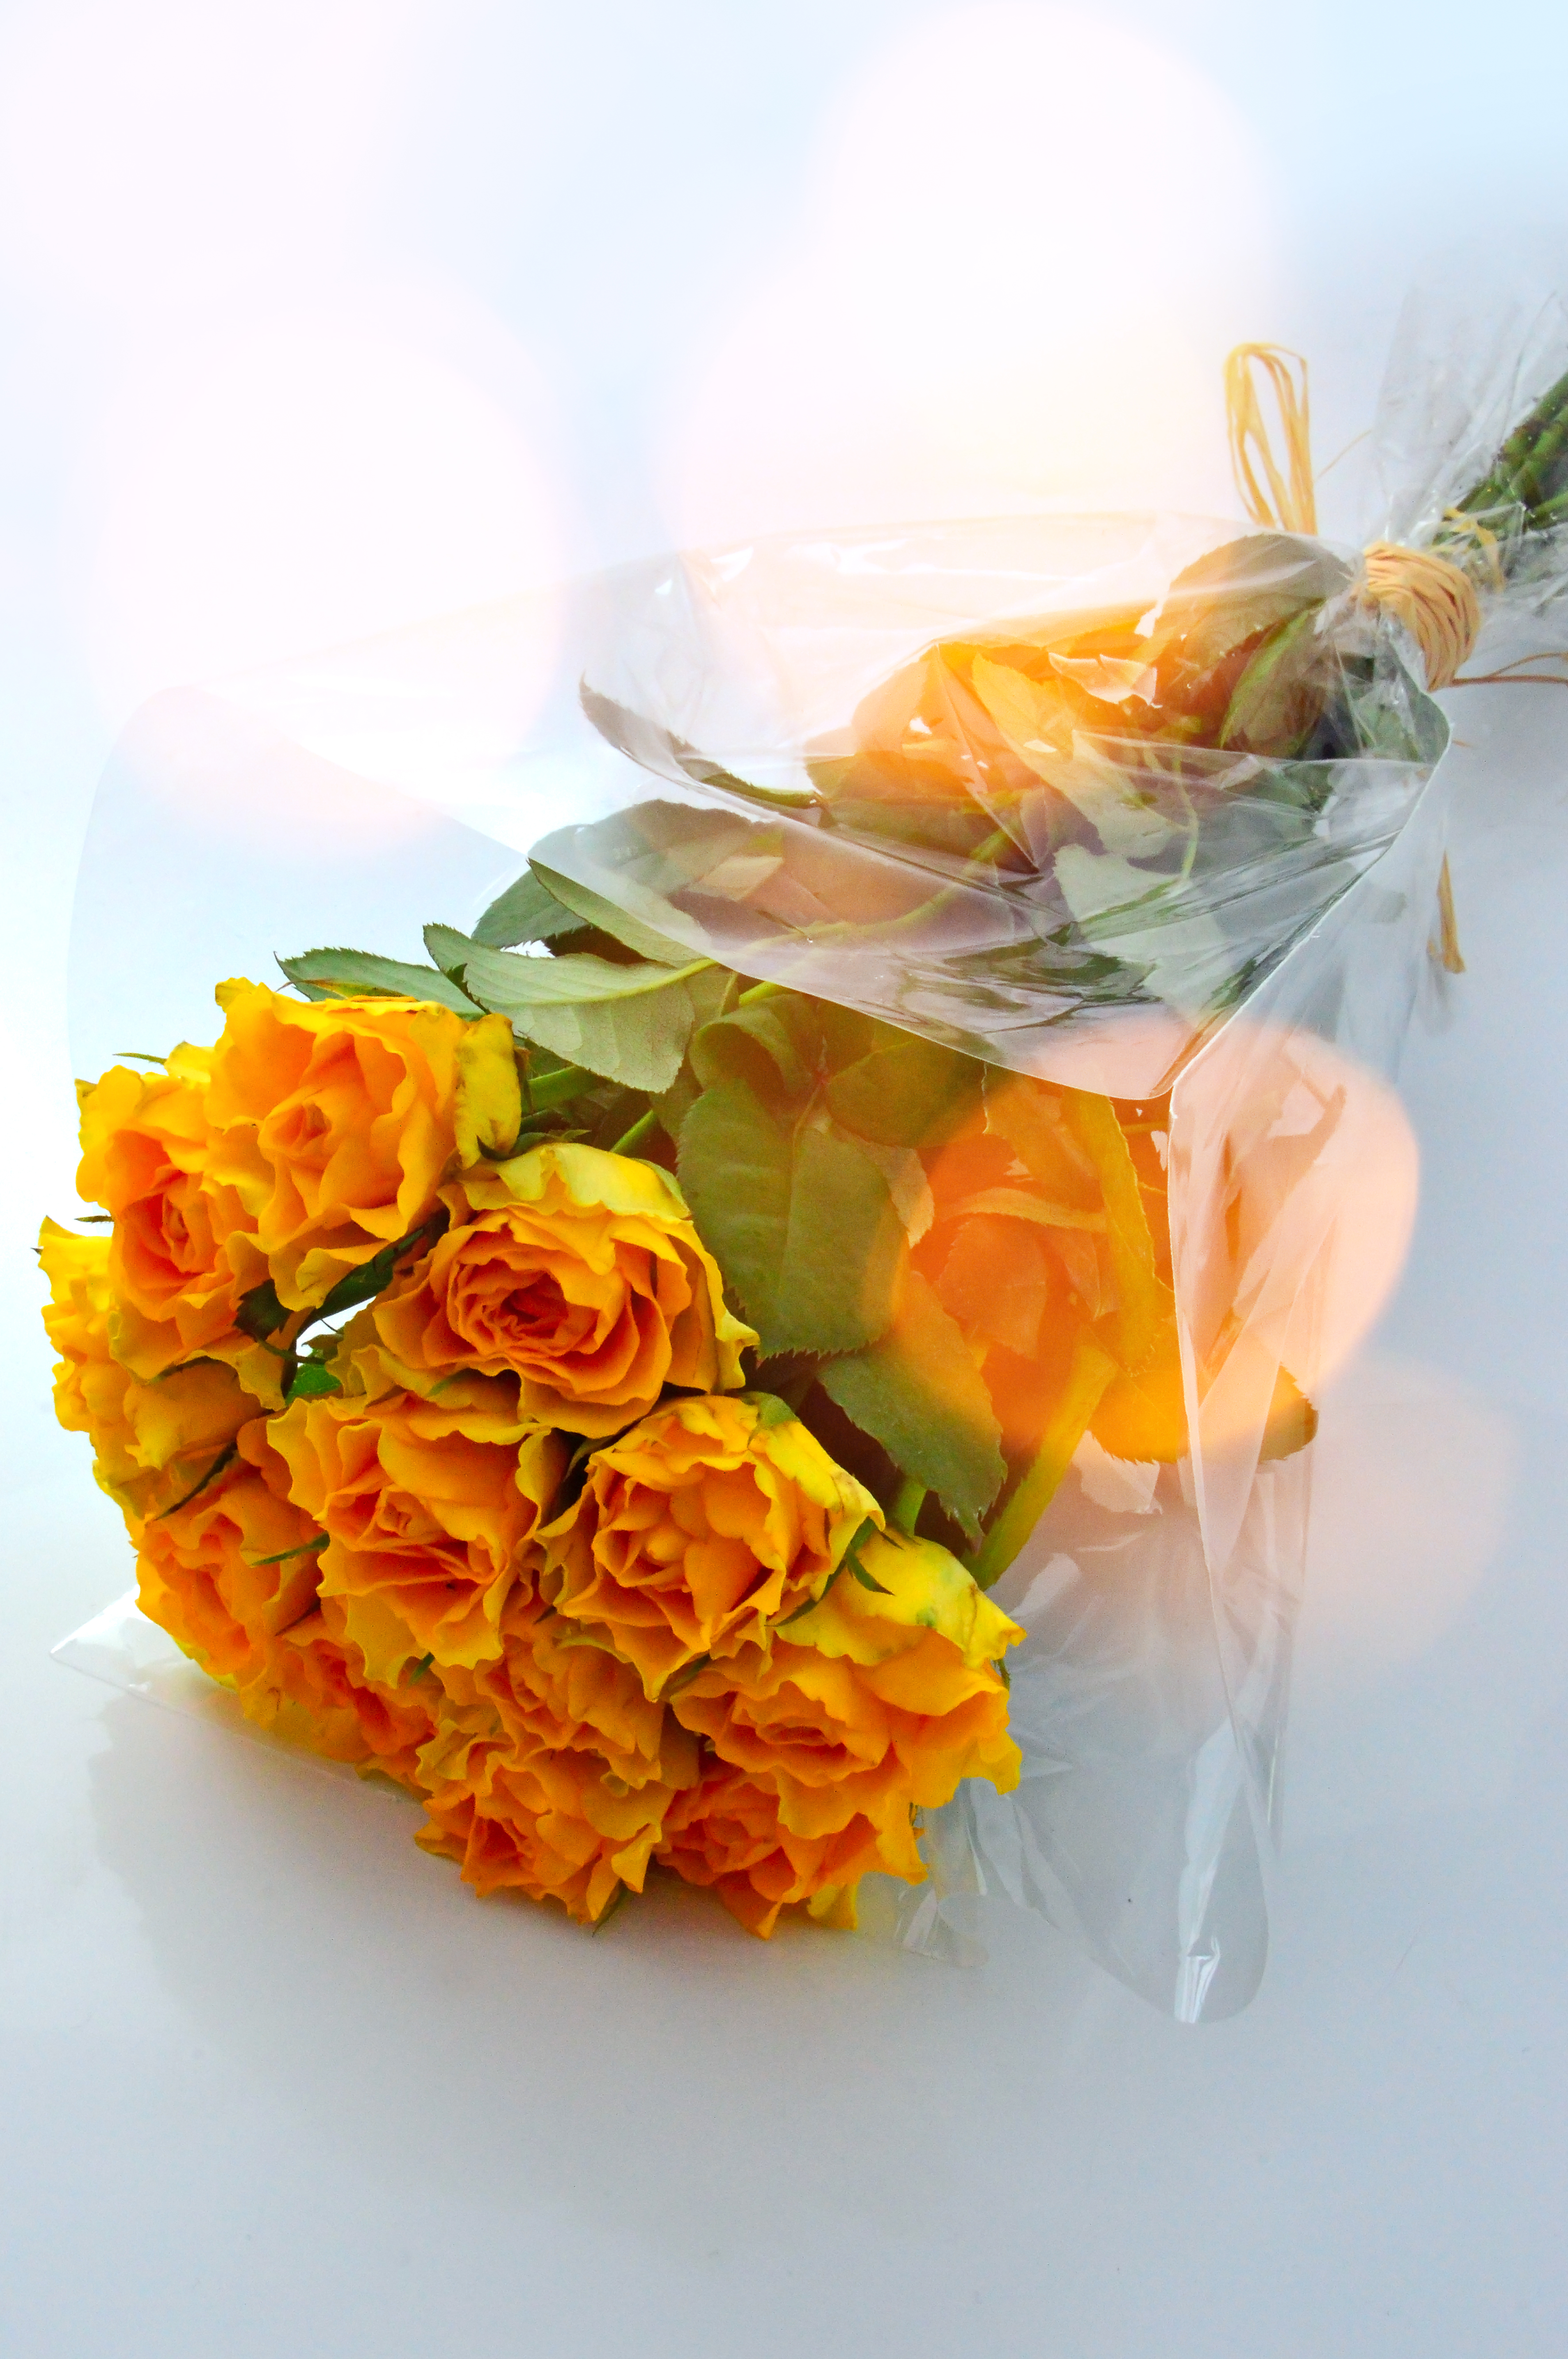
white, bouquet, background, yellow, cellophane, orange, bright, roses, flower, rose, color, fresh, plant, red, colorful, nature, beauty, green, isolated, decoration, golden, vertical, market, flowers, variety, flower arranging, floristry, flower bouquet, centrepiece, floral design, petal, cut flowers, calendula